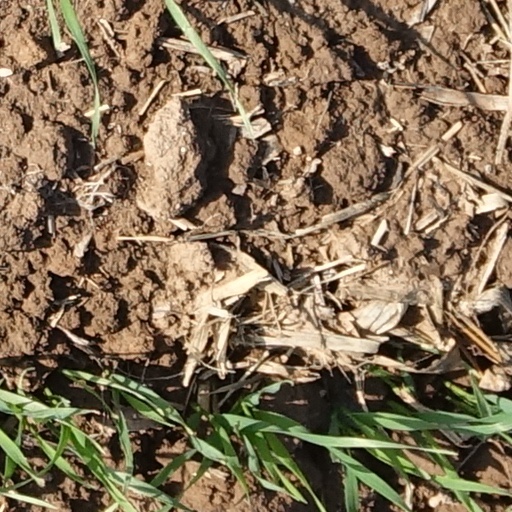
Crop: wheat